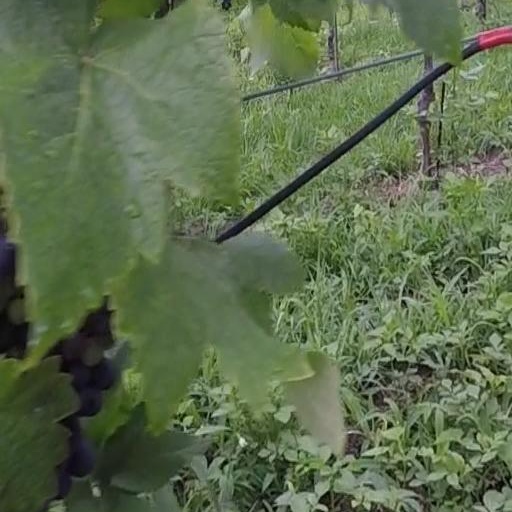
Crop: grape